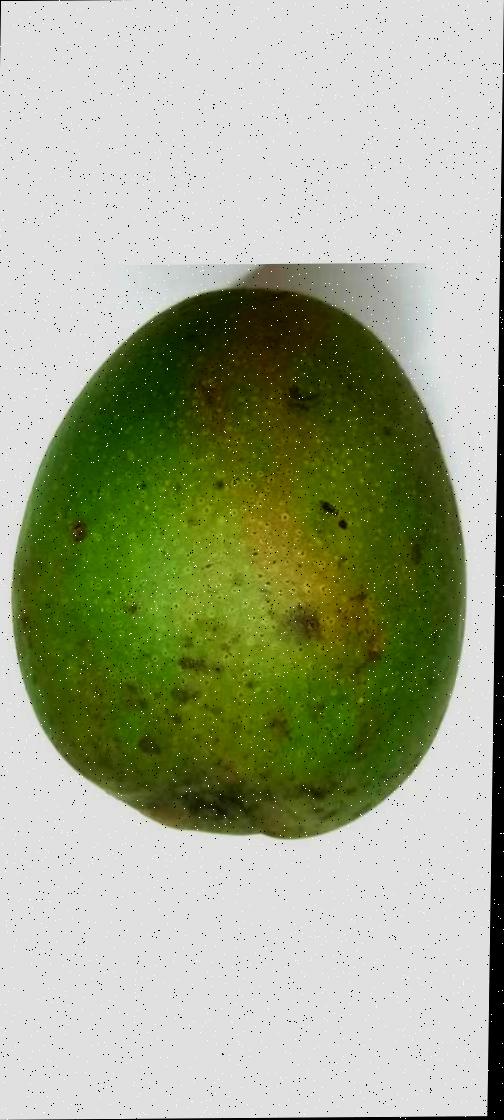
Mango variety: Himsagor